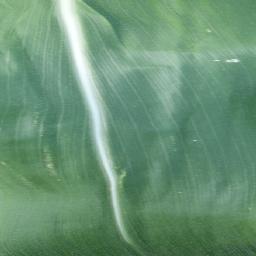
Label: Corn_(Maize)___Healthy